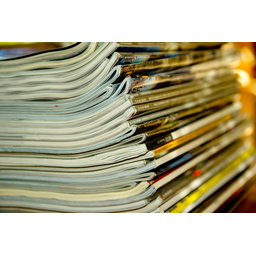
Label: paper